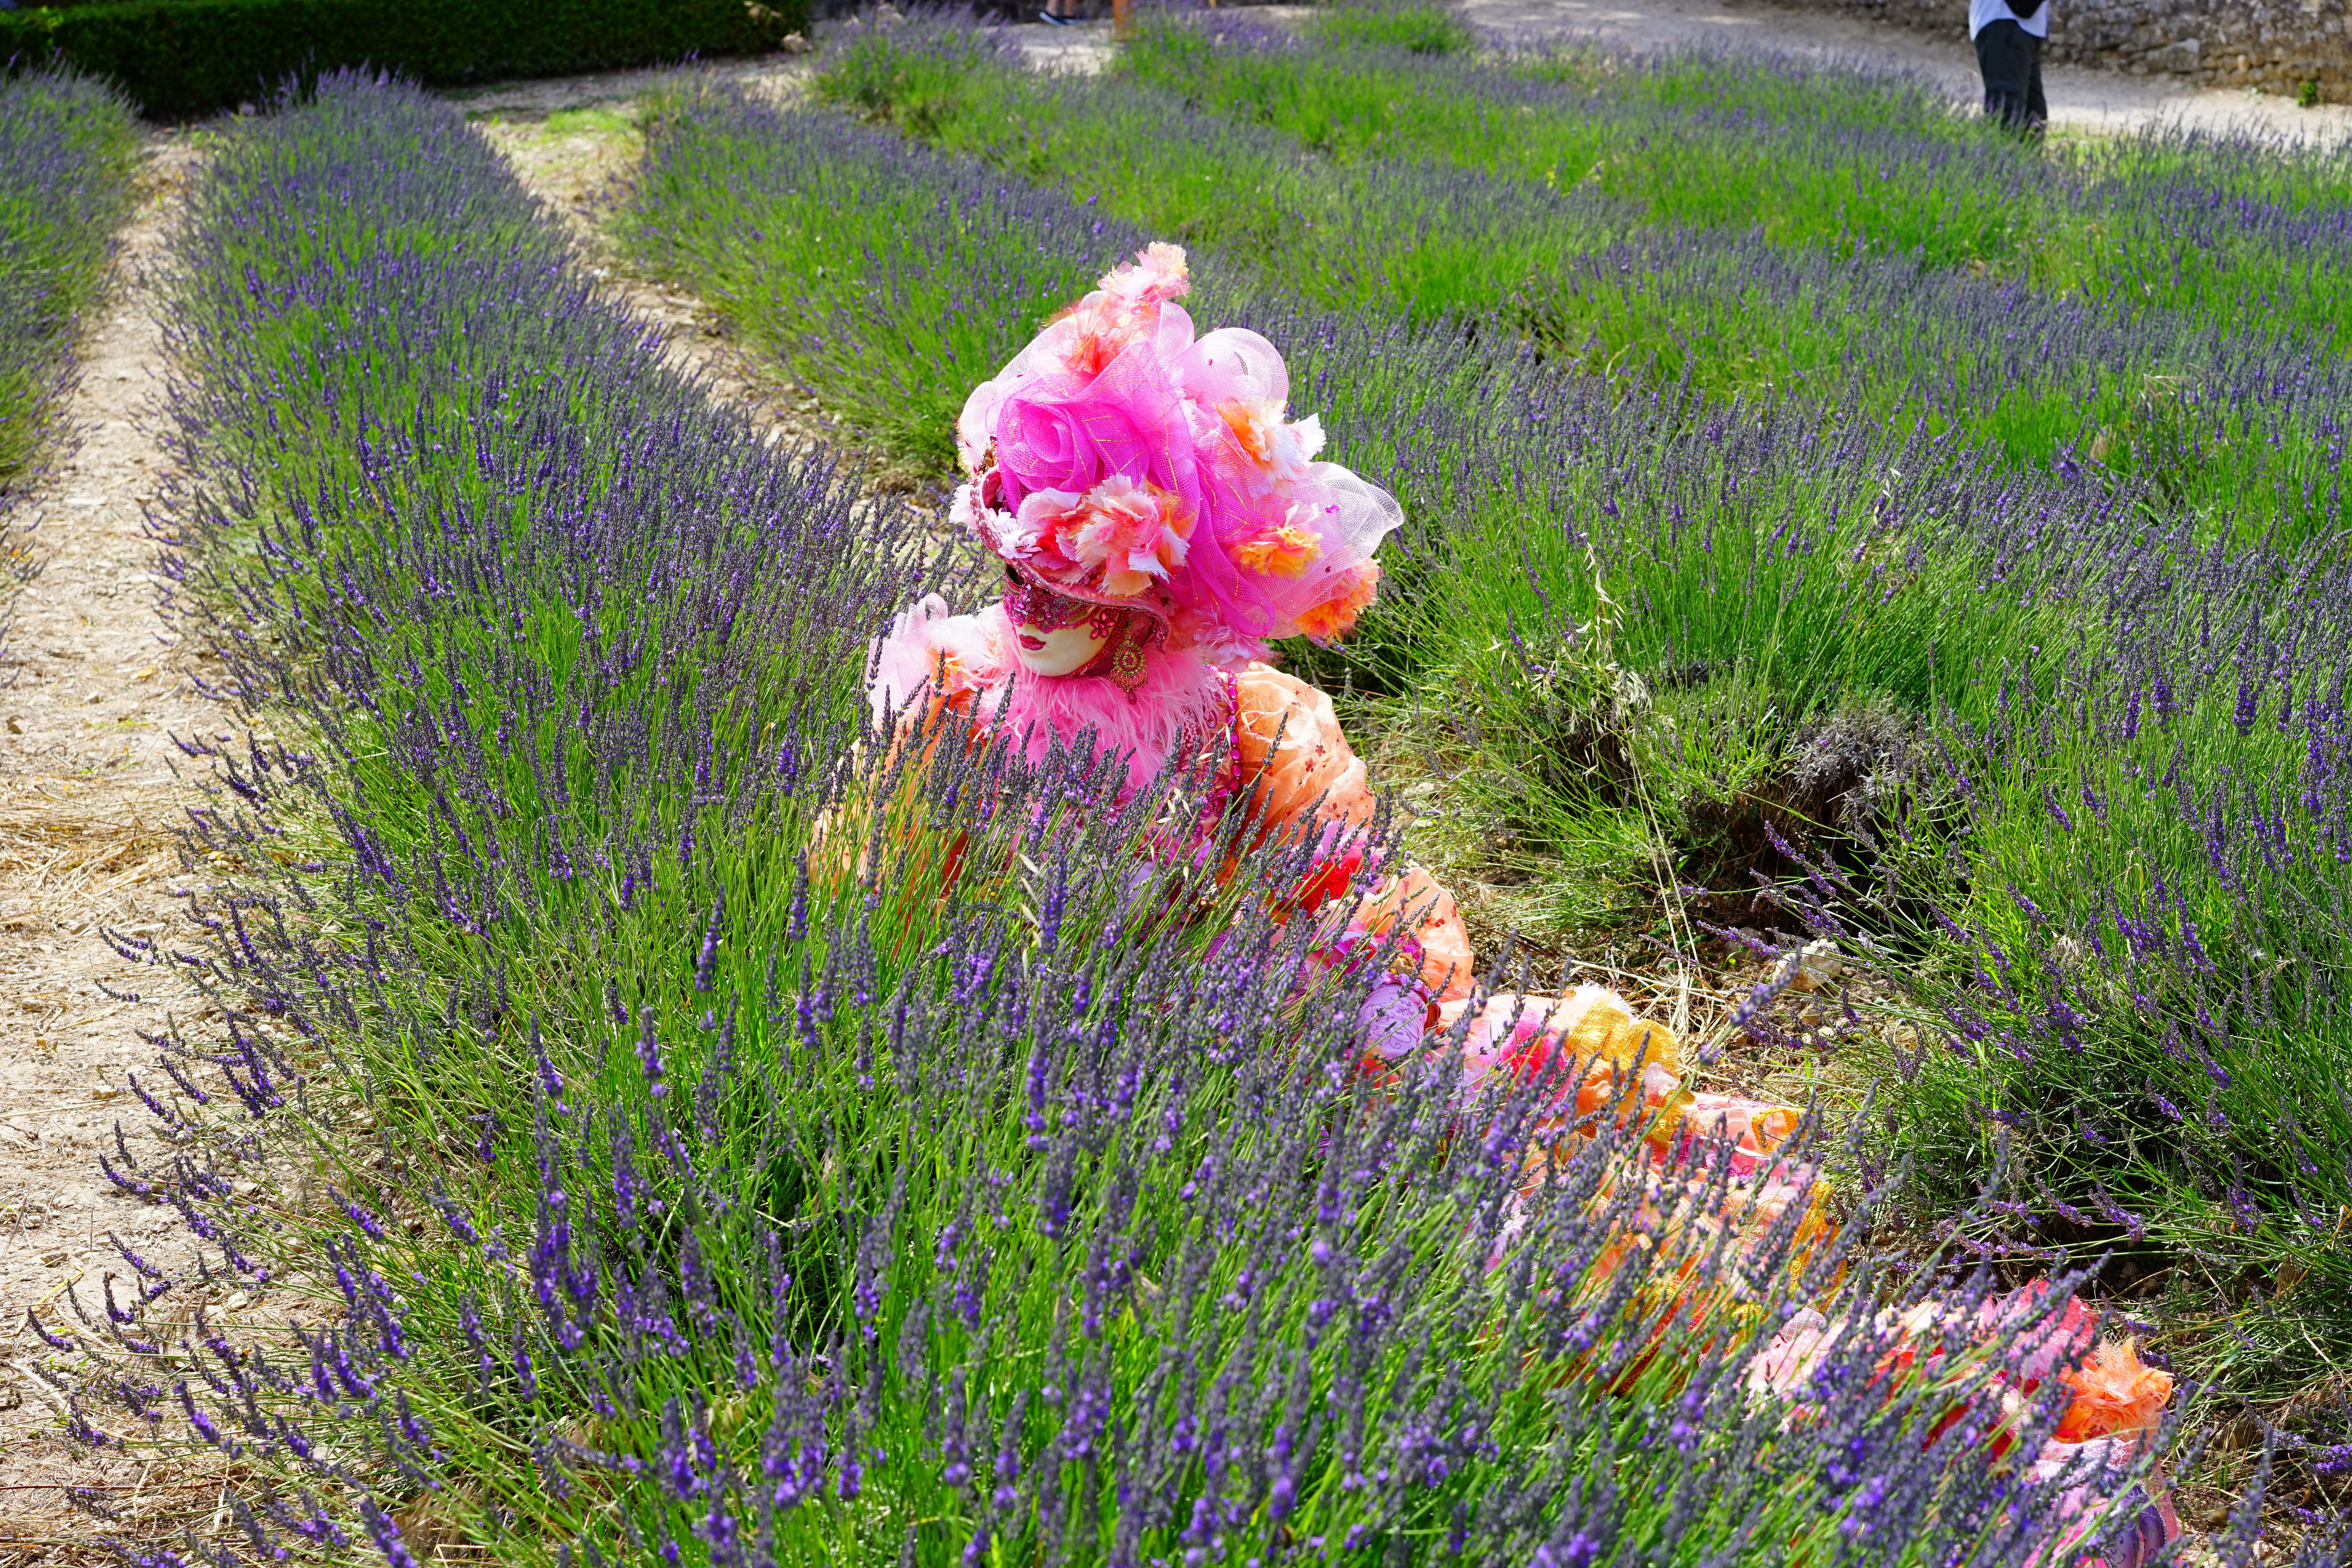
grass, blossom, plant, woman, lawn, meadow, prairie, flower, botany, colorful, garden, flora, lavender, wildflower, shrub, lavender field, woodland, costume, yard, panel, flowering plant, headdress, grass family, land plant, english lavender